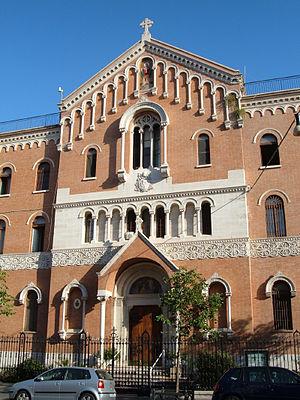
L'église San Patrizio a Villa Ludovisi est un lieu de culte situé via Boncompagni, dans le quartier de Ludovisi à Rome en Italie. Elle est considérée comme l'une des églises nationales de l'Irlande et est dédiée au saint Patrick d'Irlande. Cette église est le siège du titre cardinalice San Patrizio.
Le titre cardinalice de San Patrizio a été institué le 5 février 1965 par le pape Paul VI, par la constitution apostolique Mirifica Ecclesiae, et attribué pour la première fois à l'archevêque d'Armagh, primat de toute l'Irlande, William John Conway. Jusqu'en 2012, ce titre qui porte le nom du saint patron de l'Irlande revenait traditionnellement au cardinal archevêque d'Armagh. Le titre est attaché à l'église San Patrizio a Villa Ludovisi située dans le rione Ludovisi au centre de Rome.